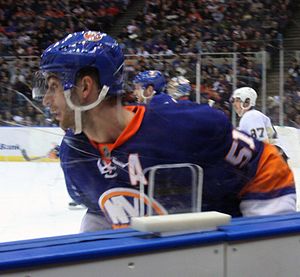
Frans Nielsen
Frans Nielsen er en dansk professionel ishockeyspiller der spiller for Detroit Red Wings. Han blev draftet af New York Islanders som nr. 87 i 2002 og debuterede i 2007 som den første danske ishockeyspiller i verdens stærkeste ishockeyliga, NHL. Frans er søn af den tidligere danske landsholdsspiller Frits Nielsen og bror til den danske landsholdsmålmand Simon Nielsen, der spiller for Herning Blue Fox.